Kjartan Fløgstad

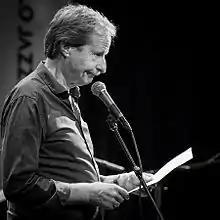
Kjartan Fløgstad at Oslo Jazzfestival 2016

Fløgstad initial prose work, "Den hemmelege jubel" (The Secret Exultation), was published in 1970. In 1972 he published the short story collection "Fangliner" (Ropes), where he encourages seaman and shift workers in heavy industry to make themselves heard in their own language, and the author's Marxist viewpoint became apparent. In the 1970s he also wrote two crime novels using the two pseudonyms K. Villun and K. Villum. His major breakthrough came in 1977 with the novel "Dalen Portland" (Dollar Road); which was awarded the Nordic Council's Literature Prize. Following this, "Fyr og flamme" (Fire and Flame) in 1980 and "Det 7. klima" (The Seventh Climate) in 1986 were his next most recognized works. In the major novels he demonstrates a command of realistic precision combined with an understanding of sociology. Fløgstad's work depicts the economic and social transitions as Norway moves from an agricultural culture to an industrial society, and then to a post-industrial society.